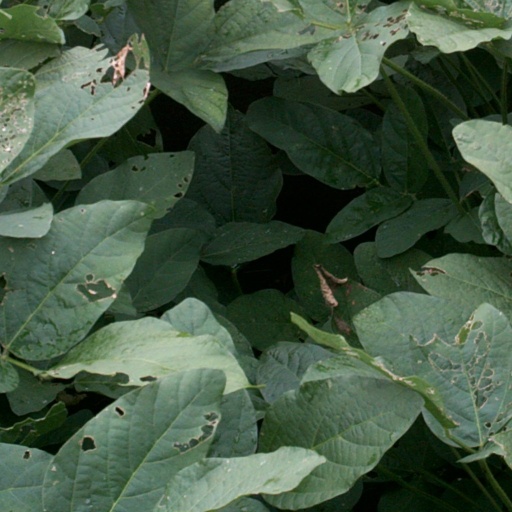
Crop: soybean